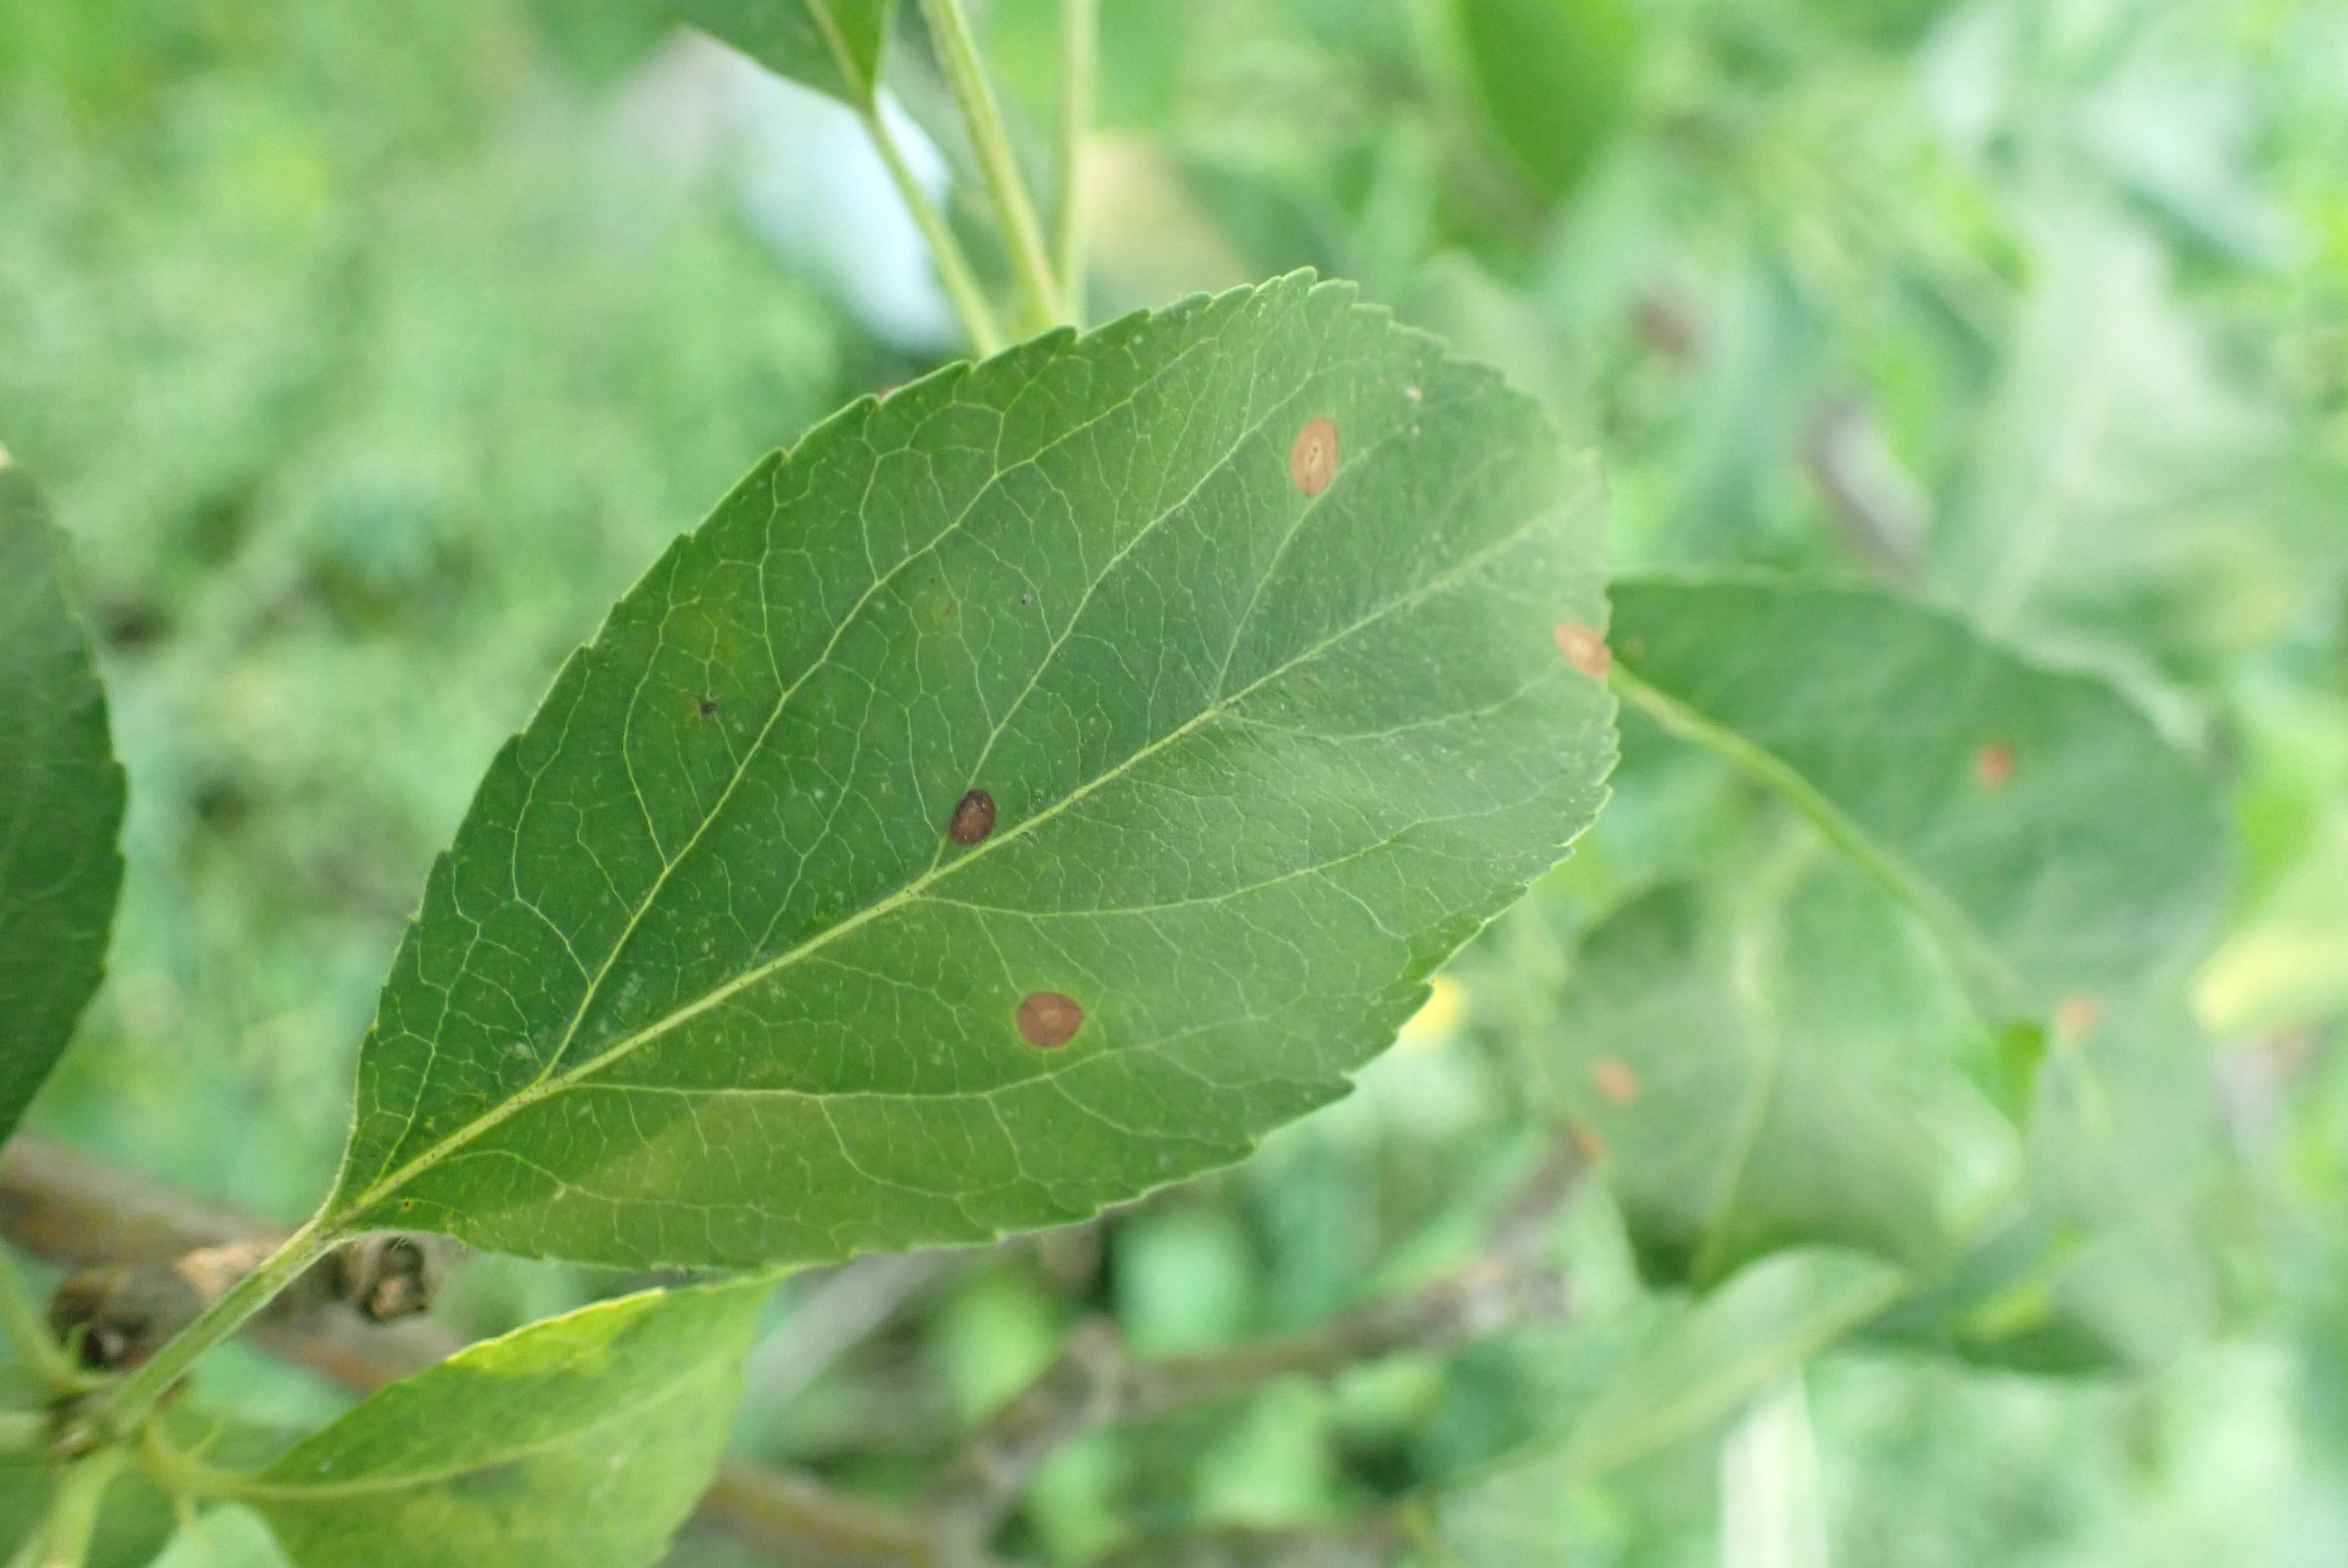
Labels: frog_eye_leaf_spot